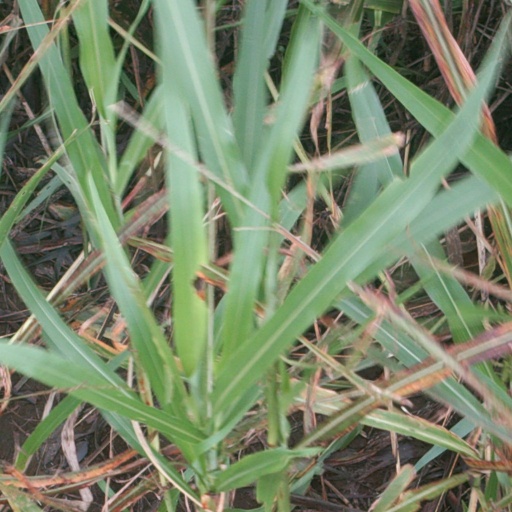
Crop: sorghum